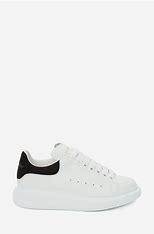
Brand: Alexander
Model: McQueen Alexander Mcqueen Oversized